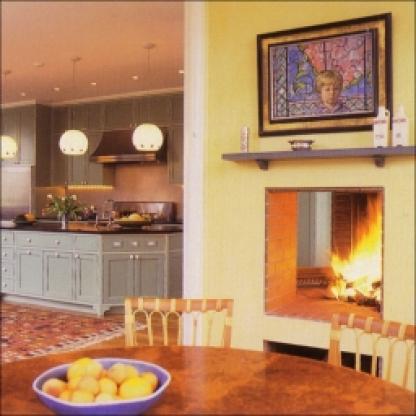
Scene: Indoor